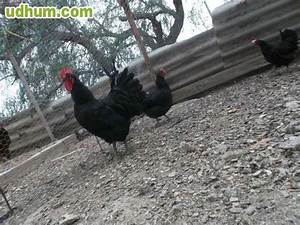
Label: gallina